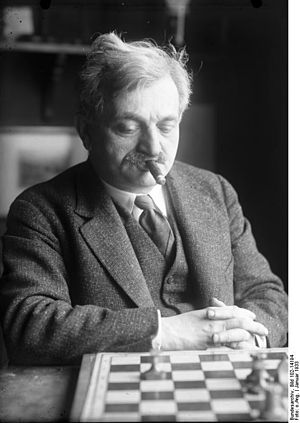
VM i skak 1910 (Lasker-Janowski)
Emanuel Lasker
VM i skak 1910 var en match mellem den regerende mester, Emanuel Lasker fra Tyskland, og udfordreren den polskfødte Dawid Janowski, som var bosat i Frankrig. Matcen blev afviklet Berlin, Tyskland i perioden 8. november – 10. december 1910. Vinderen af matchen var den, der nåede først til otte sejre uden remiser. Lasker bevarede titlen ved at vinde 8 – 0 i løbet af blot 11 partier. Dette var anden gang, han forsvarede sin titel i 1910; den første var i matchen mod Carl Schlechter.